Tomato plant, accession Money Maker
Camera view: vertical (180 deg); turntable rotation: 330 degrees
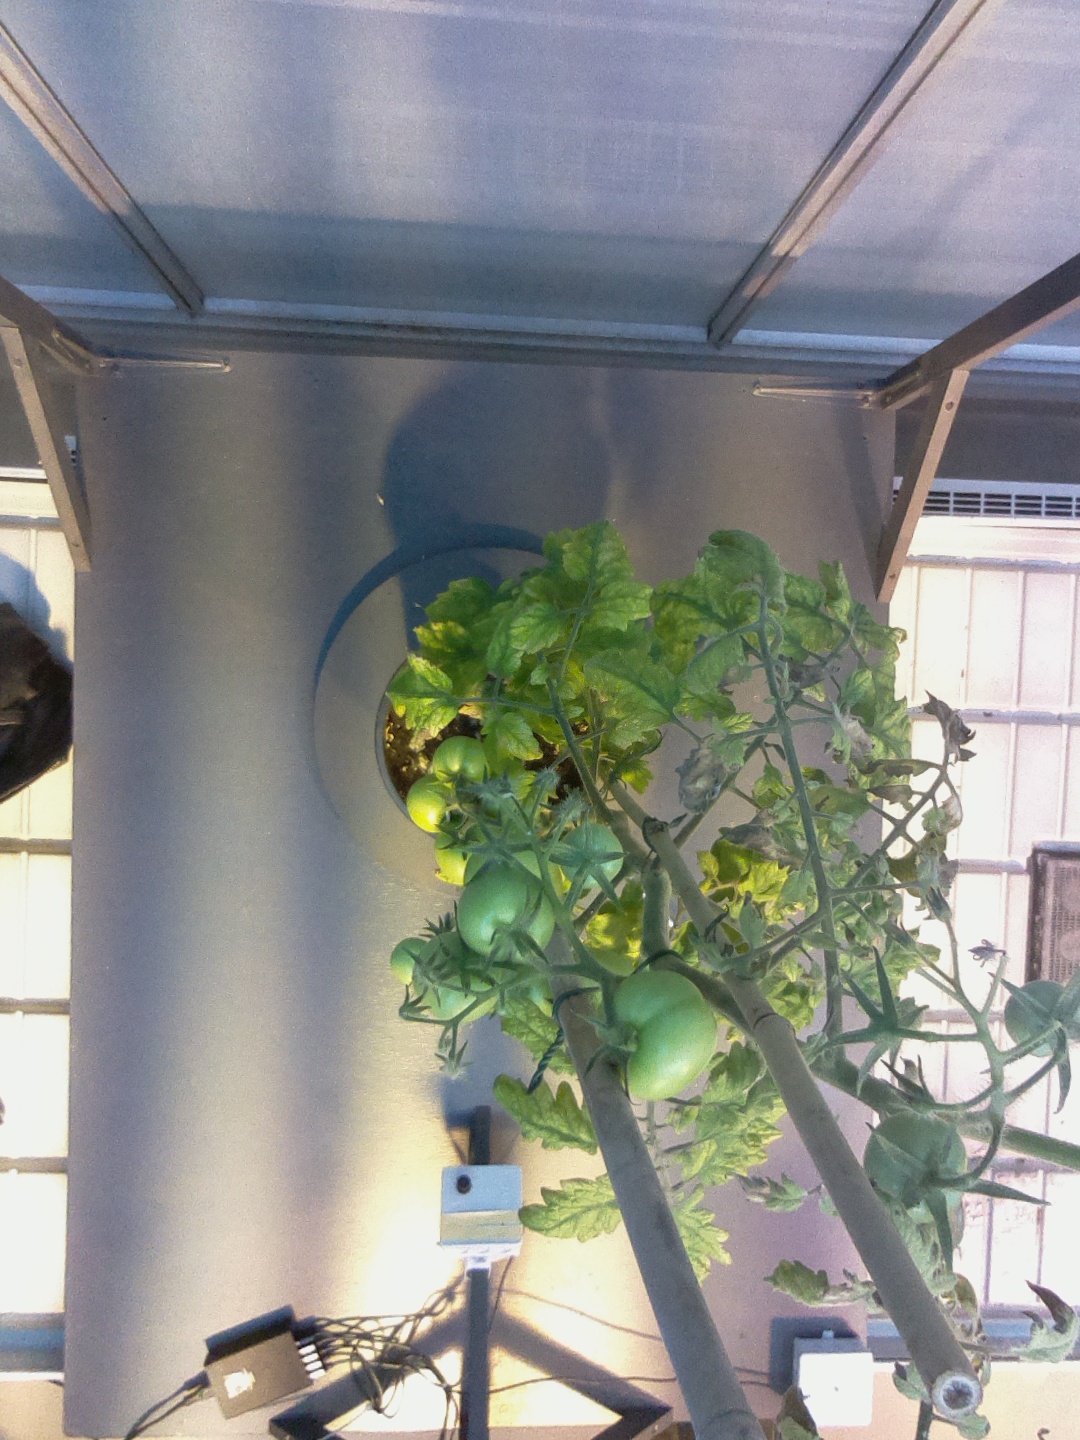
BBCH growth stage 77: 70%-80% of final fruit size